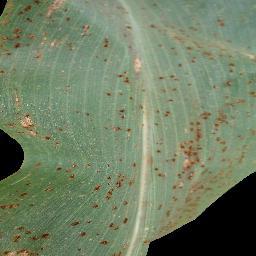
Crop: corn
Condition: (maize)_common_rust